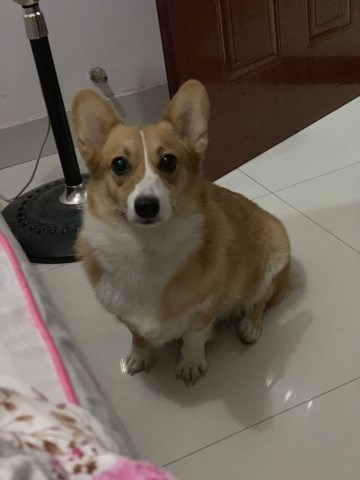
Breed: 2909-n000116-Cardigan